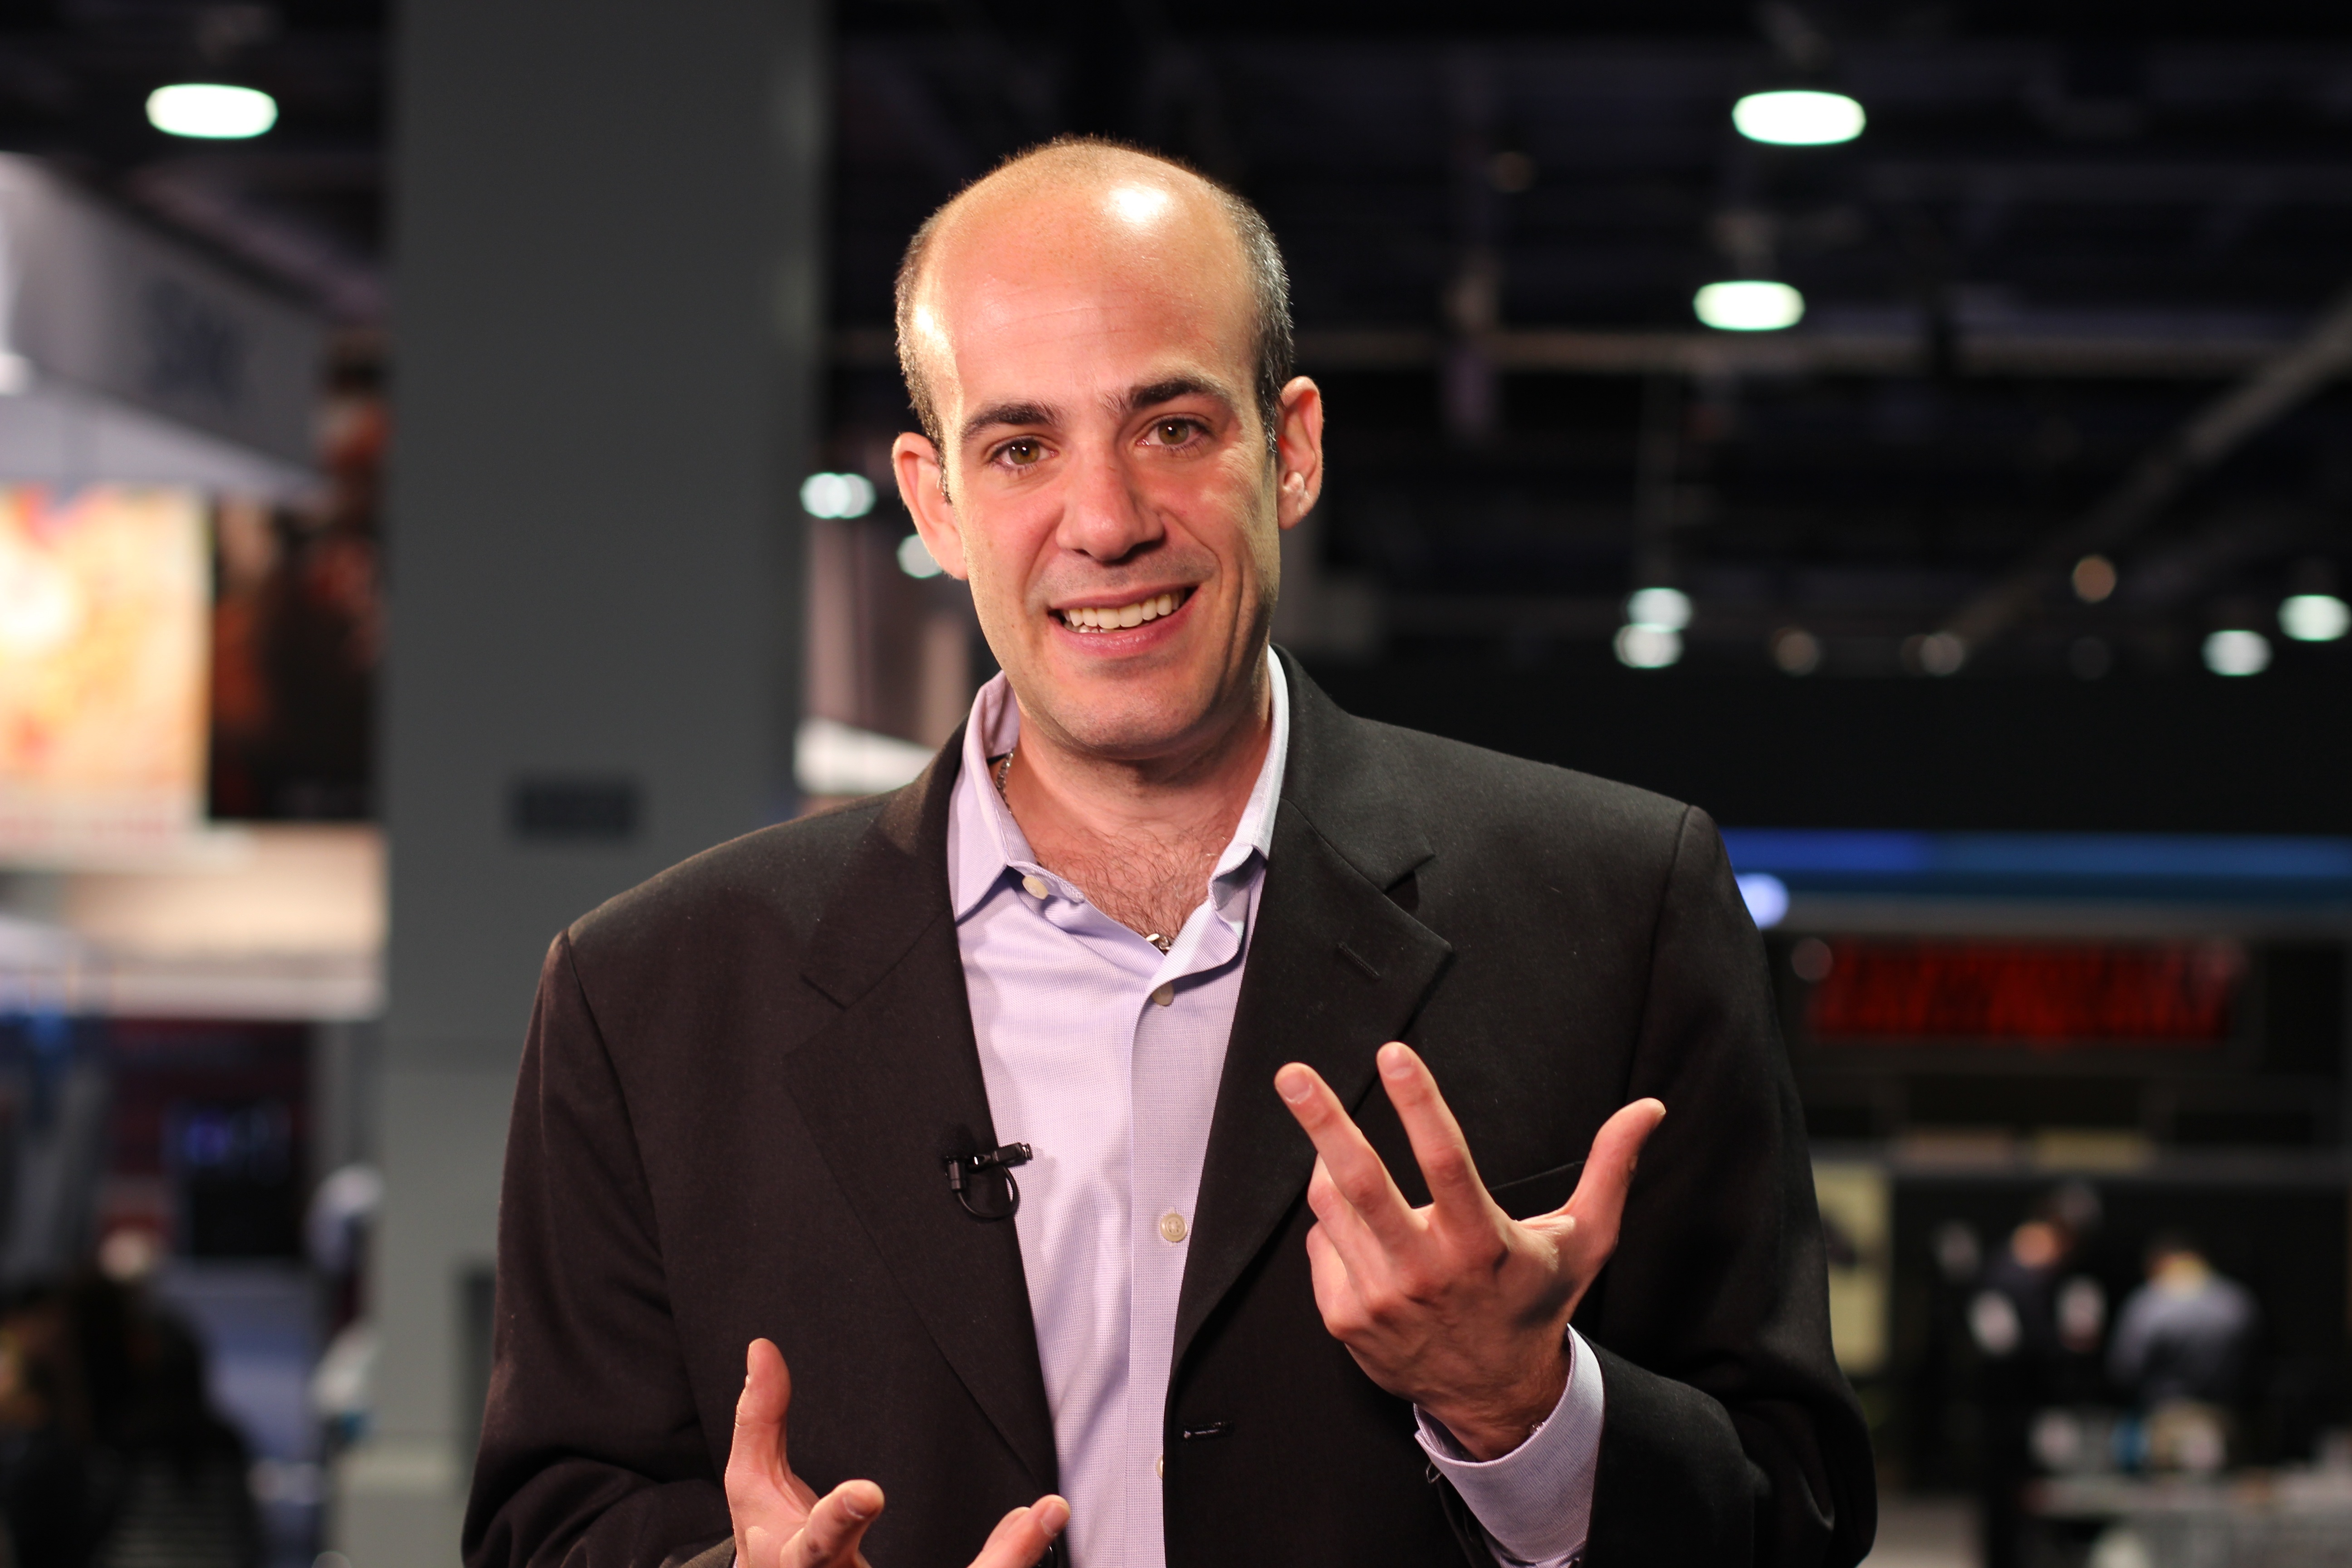
person, technology, human, television, report, anchor, media, news, reporter, newscaster, anchorman